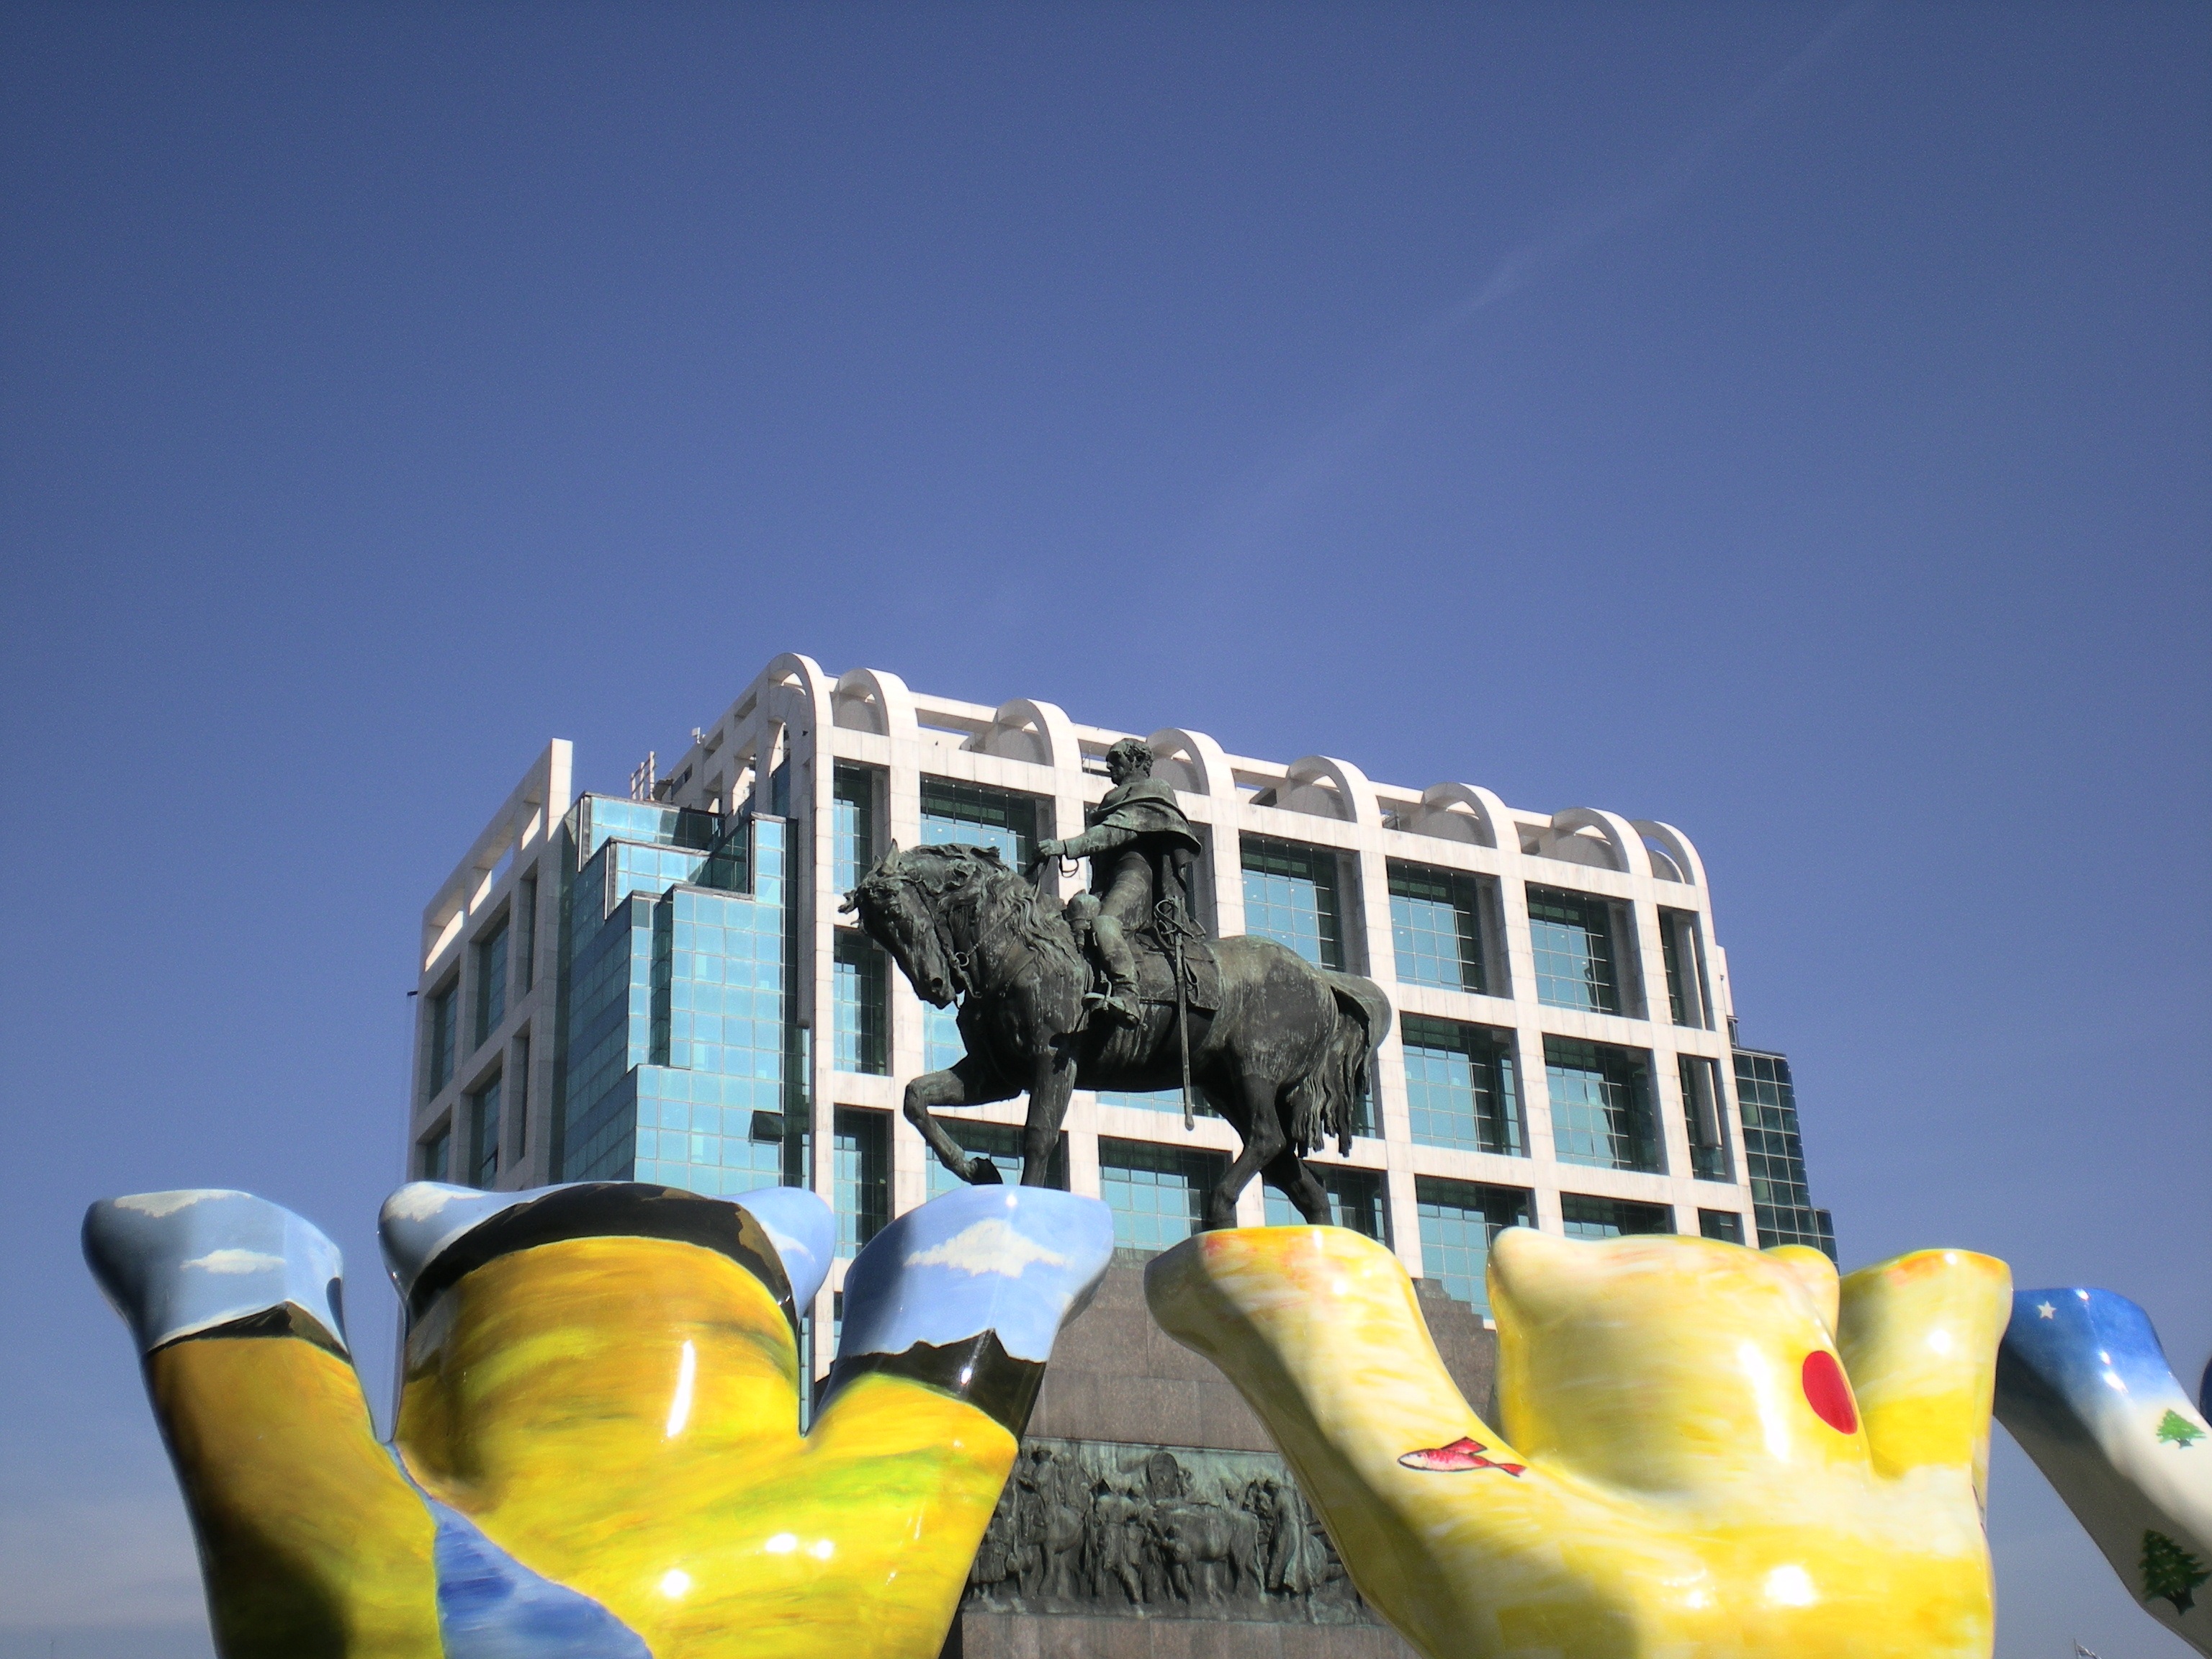
architecture, recreation, vehicle, amusement park, park, playground, center, water park, uruguay, montevideo, amusement ride, outdoor recreation